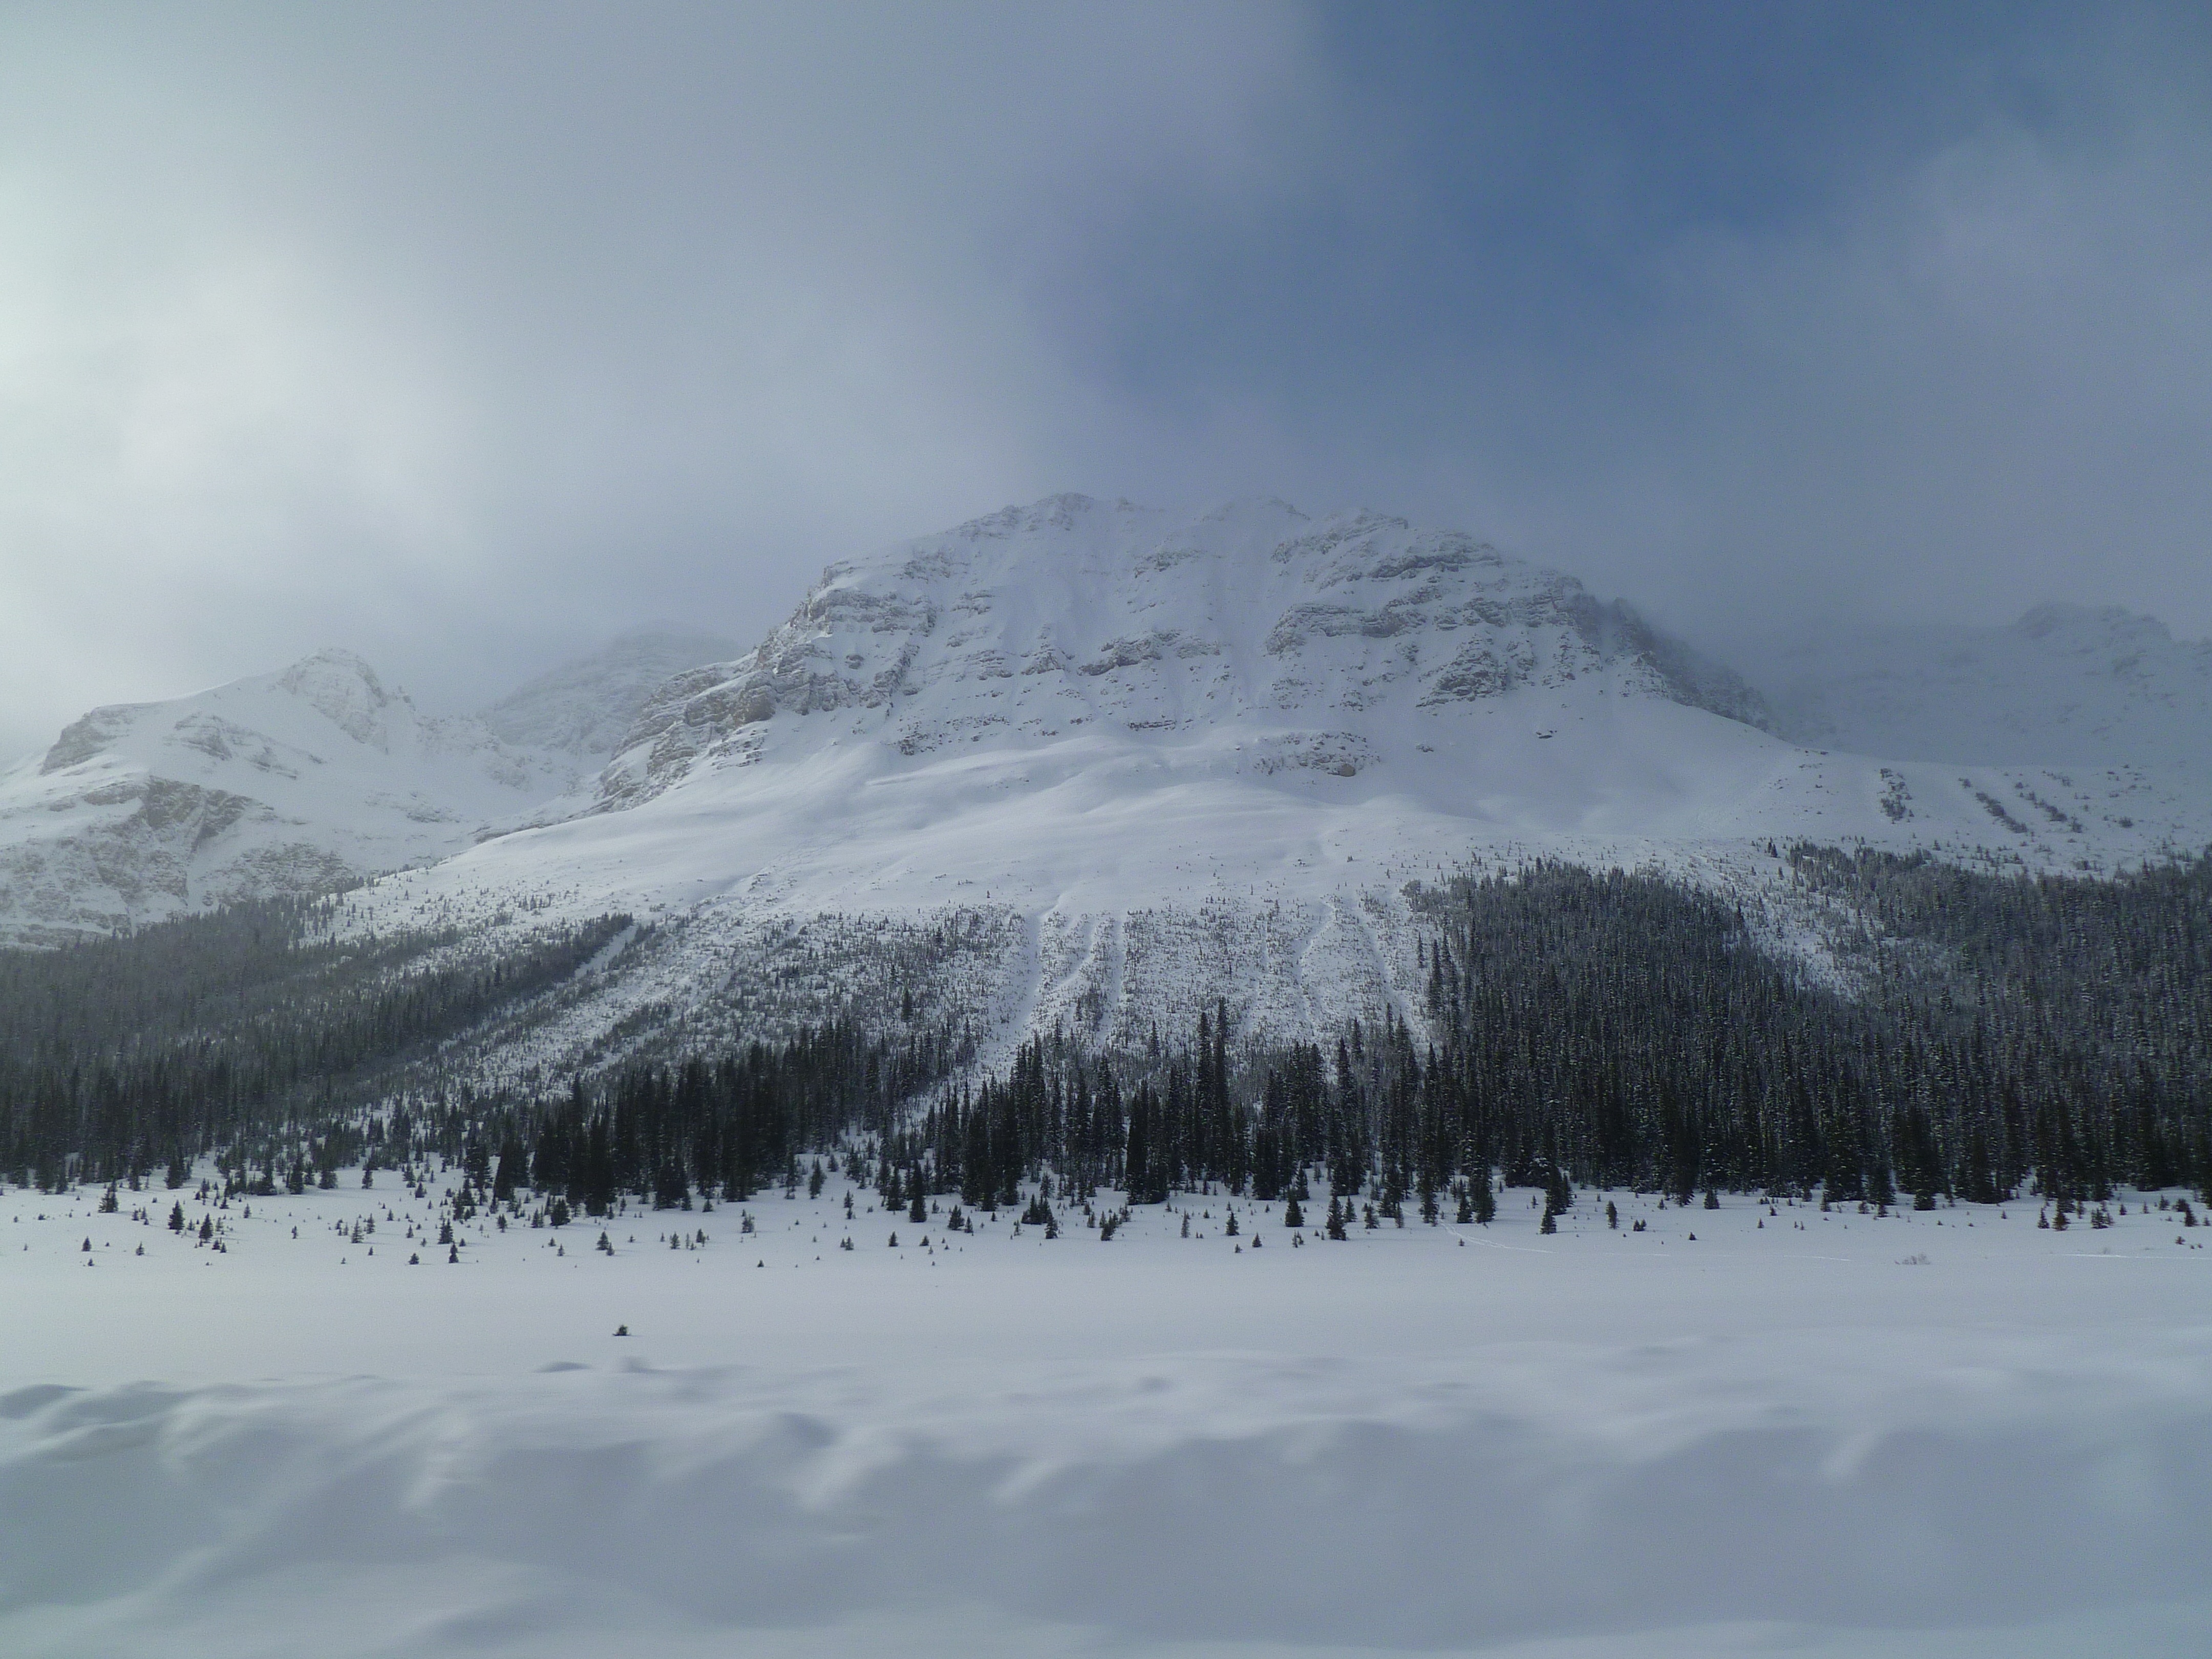
mountain, snow, winter, mountain range, weather, season, ridge, alps, plateau, piste, landform, winter mountain, snowy mountain, atmospheric phenomenon, mountainous landforms, geological phenomenon, mysterious mountain, looming mountain, canada mountain, canadian mountain, misty mountain